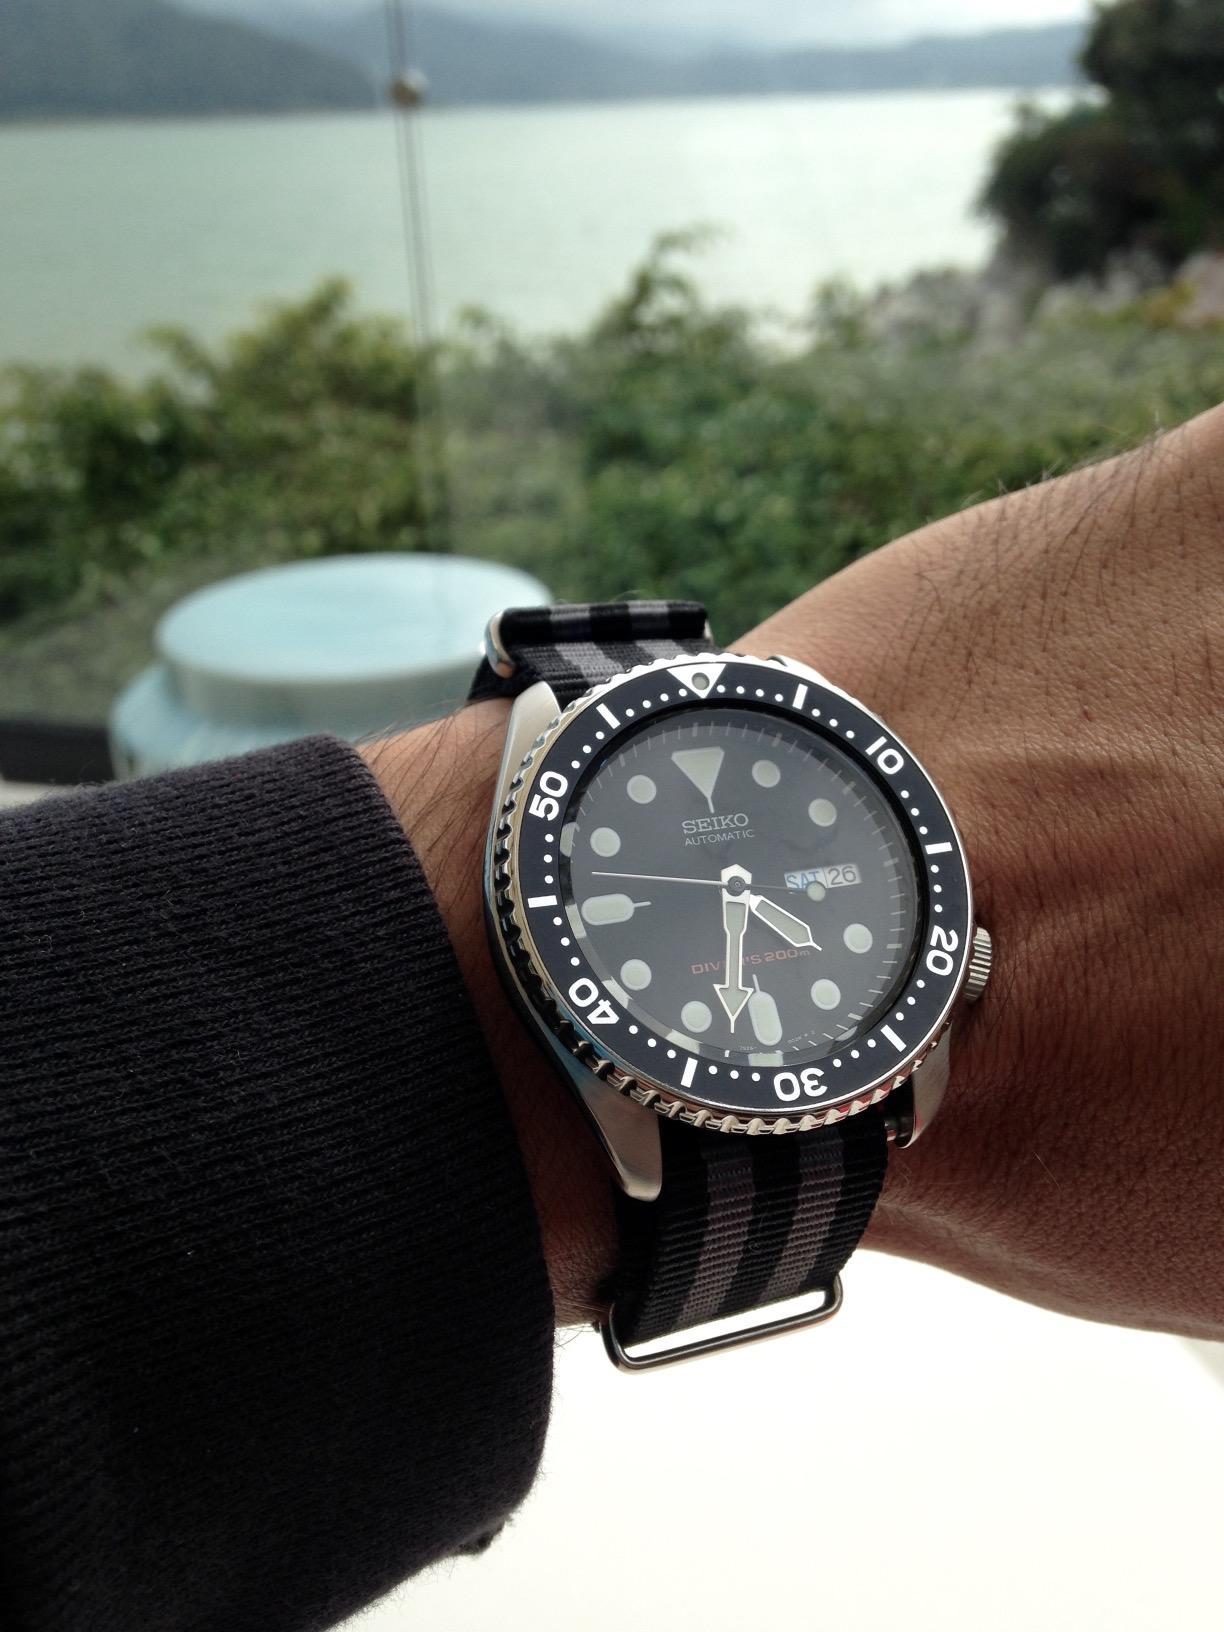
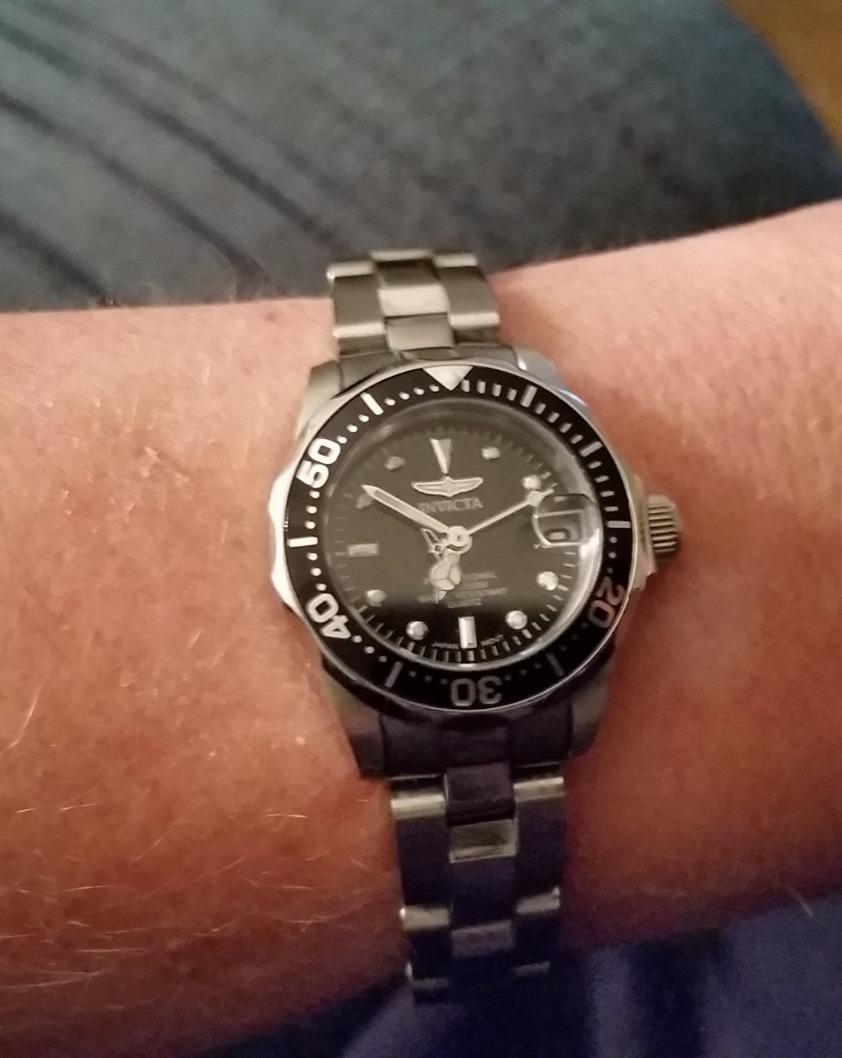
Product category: accessories_watch
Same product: no